Keith Andrews (footballer)

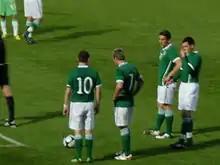
Keith Andrews (number 20) in a 2010 friendly for Ireland against Algeria

Andrews made his full international debut for the Republic of Ireland on 19 November 2008, coming on as a second-half substitute and scoring a goal as part of a 3–2 home defeat in a friendly match against Poland. He played his first competitive match for Ireland, being unlucky to have a goal disallowed in a 2–1 World Cup qualification group match victory over Georgia. He was also present in Paris for France 1–1 Ireland (18 November 2009).